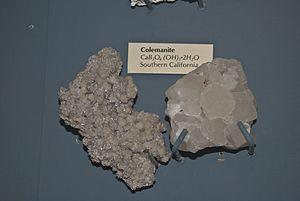
La colémanite ou colemanite est une espèce minérale formée de borate hydraté de calcium, de formule brute Ca₂B₆O₁₁·5H₂O. Elle peut former des cristaux prismatiques jusqu'à 30 cm. Toutefois les cristaux isométriques groupés en éventail dans des agrégats rayonnants peuvent générer des masses laiteuses monocristallines de l'ordre de 20 m.